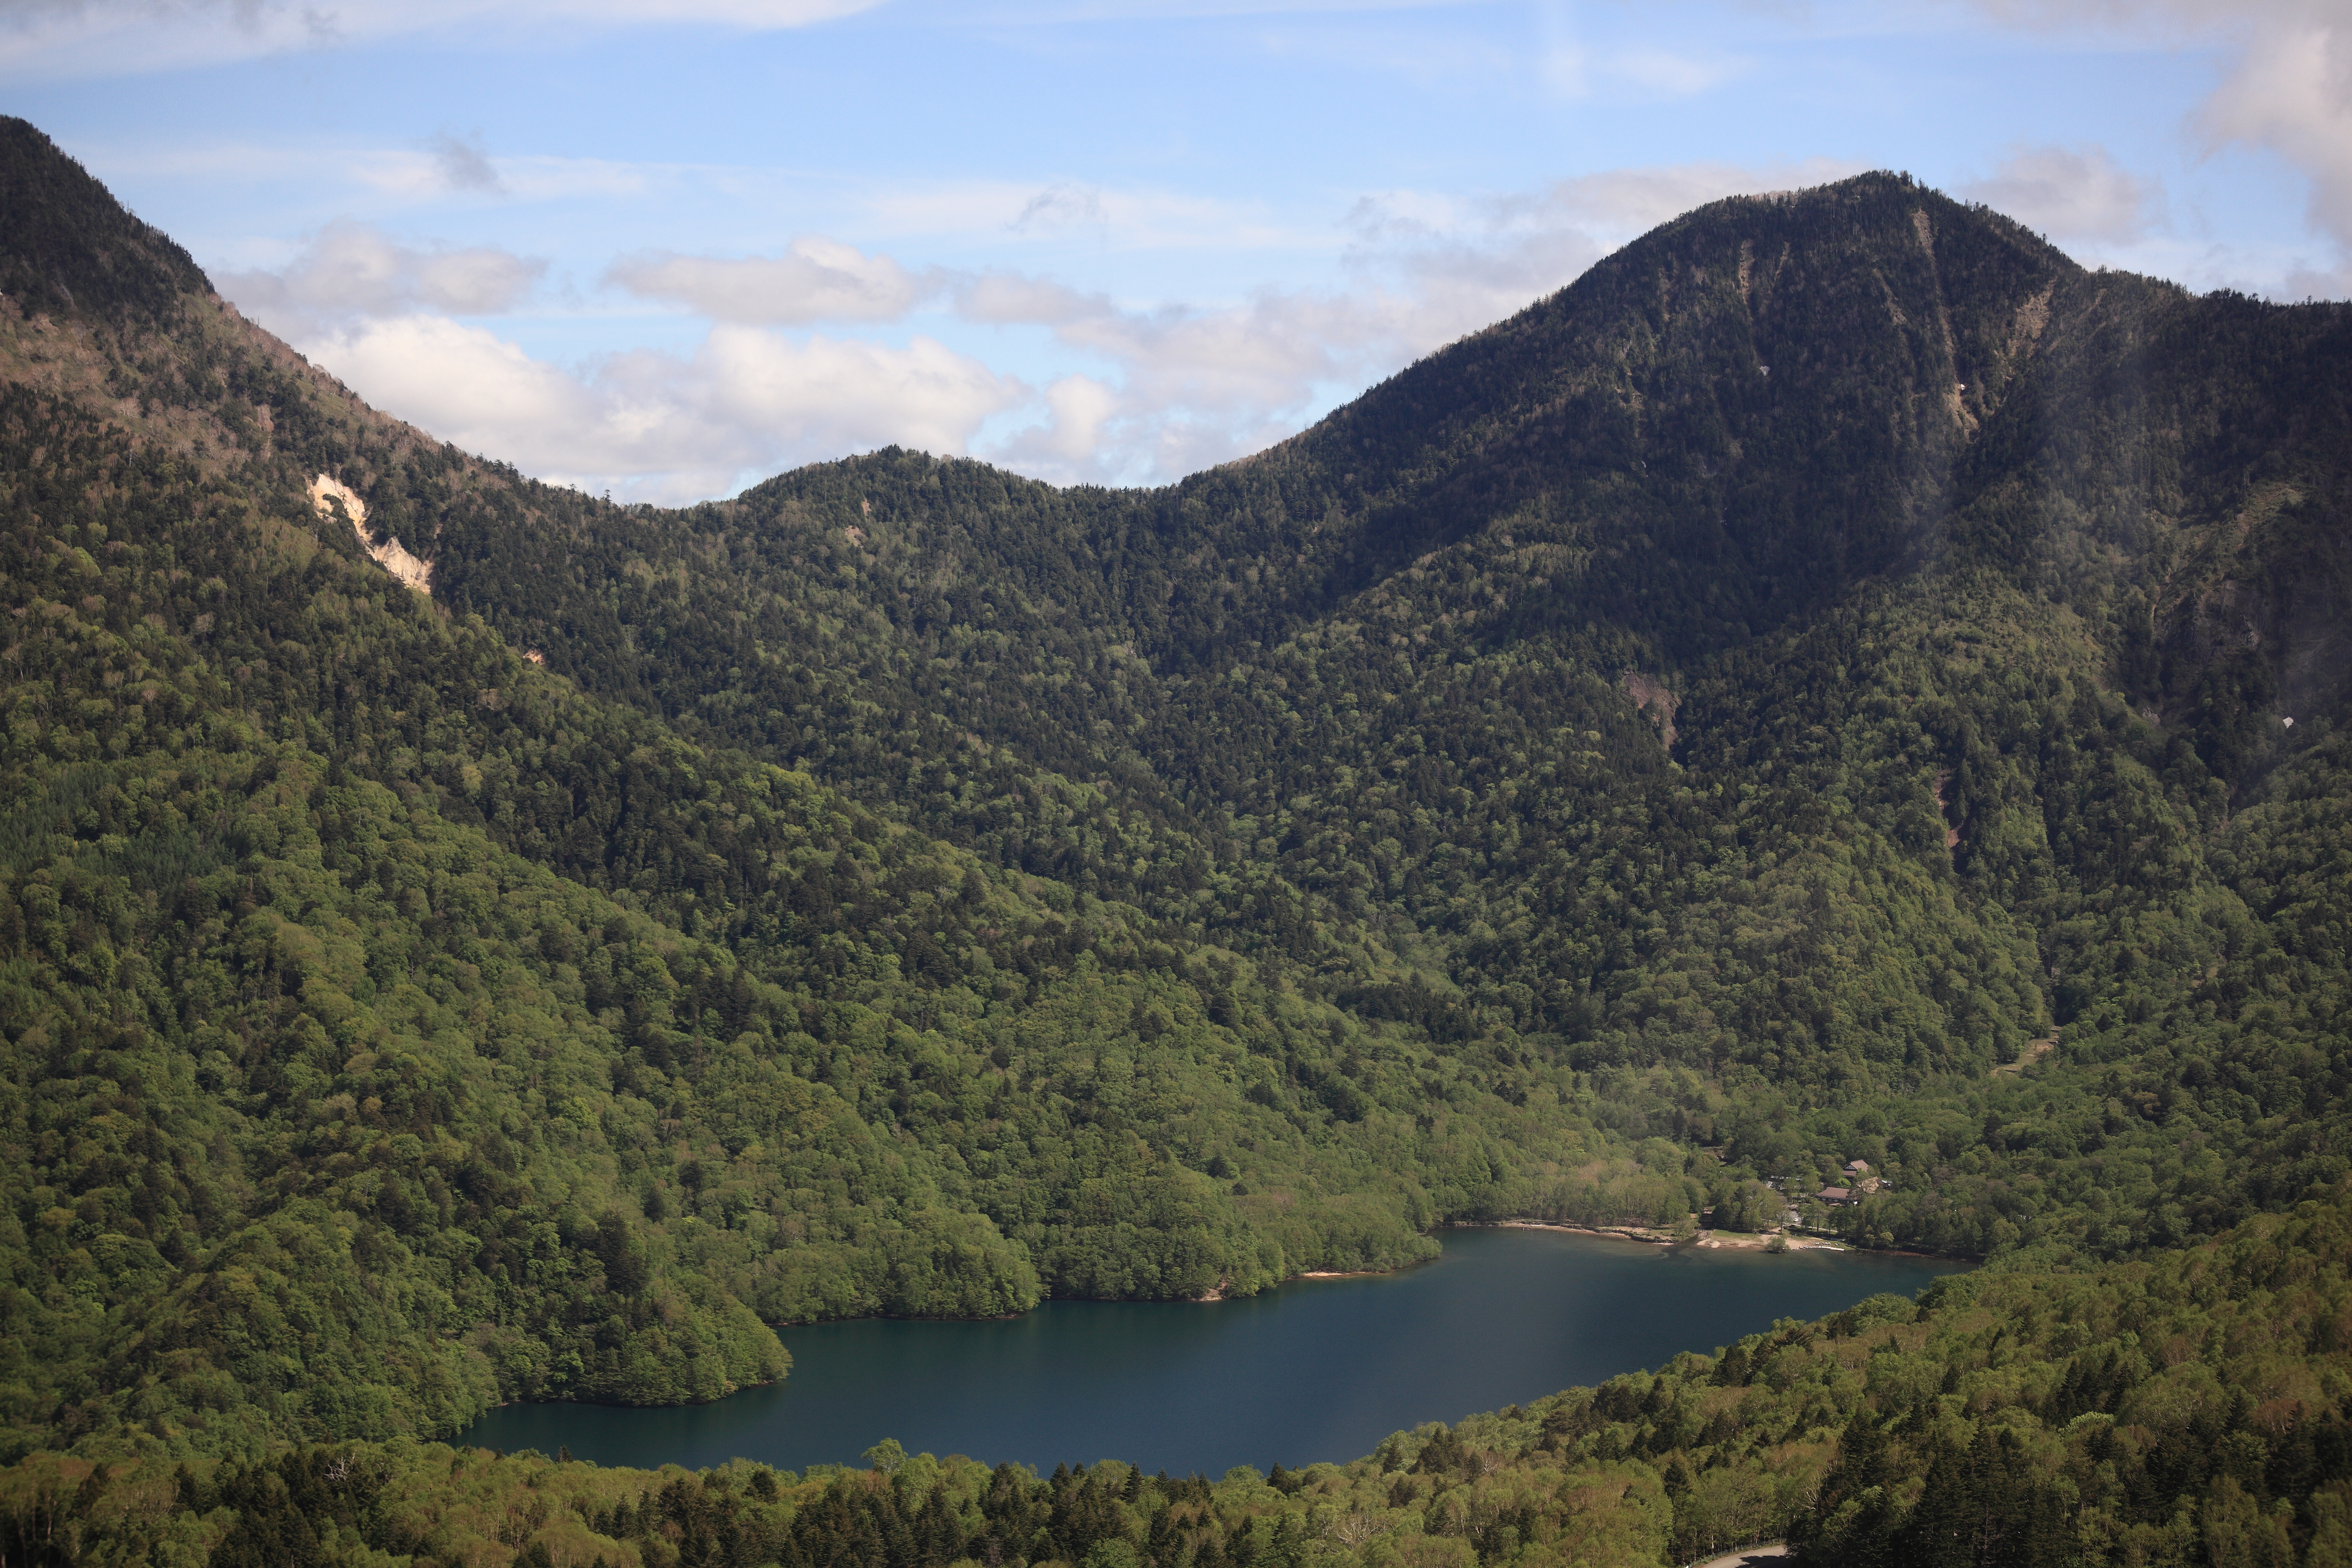
landscape, nature, forest, wilderness, walking, mountain, hill, lake, valley, mountain range, high, reservoir, highland, ridge, plateau, 5d, hires, fell, tone, loch, markii, hi, res, resolution, gunma, katashina, landform, tarn, mountain pass, geographical feature, mountainous landforms